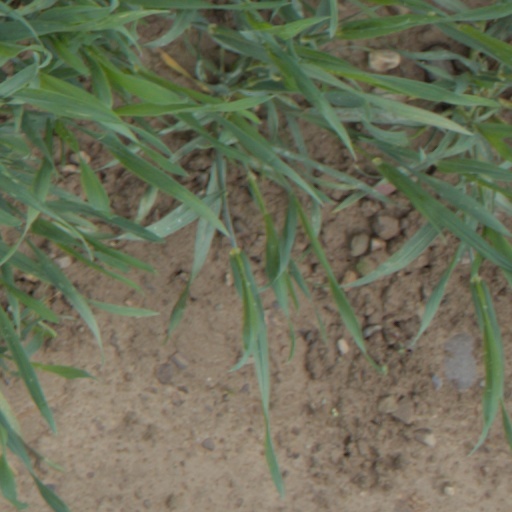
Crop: wheat